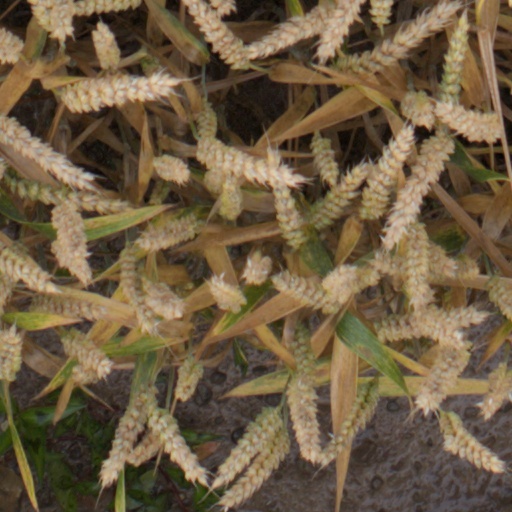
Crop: wheat